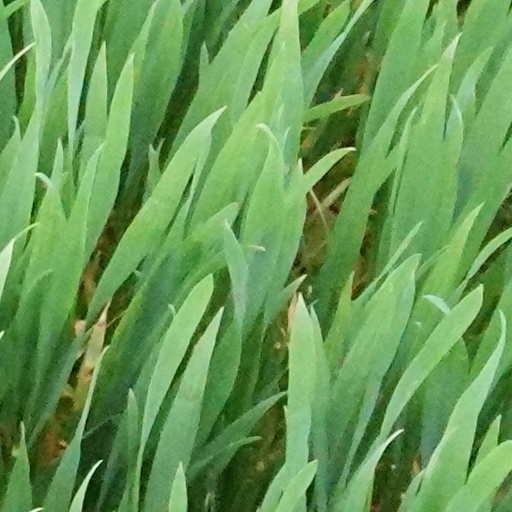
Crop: wheat